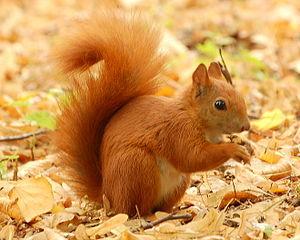
L'Écureuil d'Eurasie ou Écureuil roux a pour nom scientifique Sciurus vulgaris. Cette espèce d’écureuils est un petit rongeur arboricole et diurne de la famille des Sciuridés.